Isaac Scliar

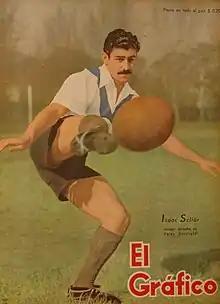
Isaac Scliar

Isaac Scliar (26 April 1920 – 3 July 1991) was an Argentine football striker. He was born in Rosario.